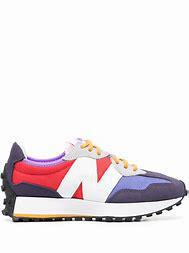
Brand: New
Model: Balance New Balance 327